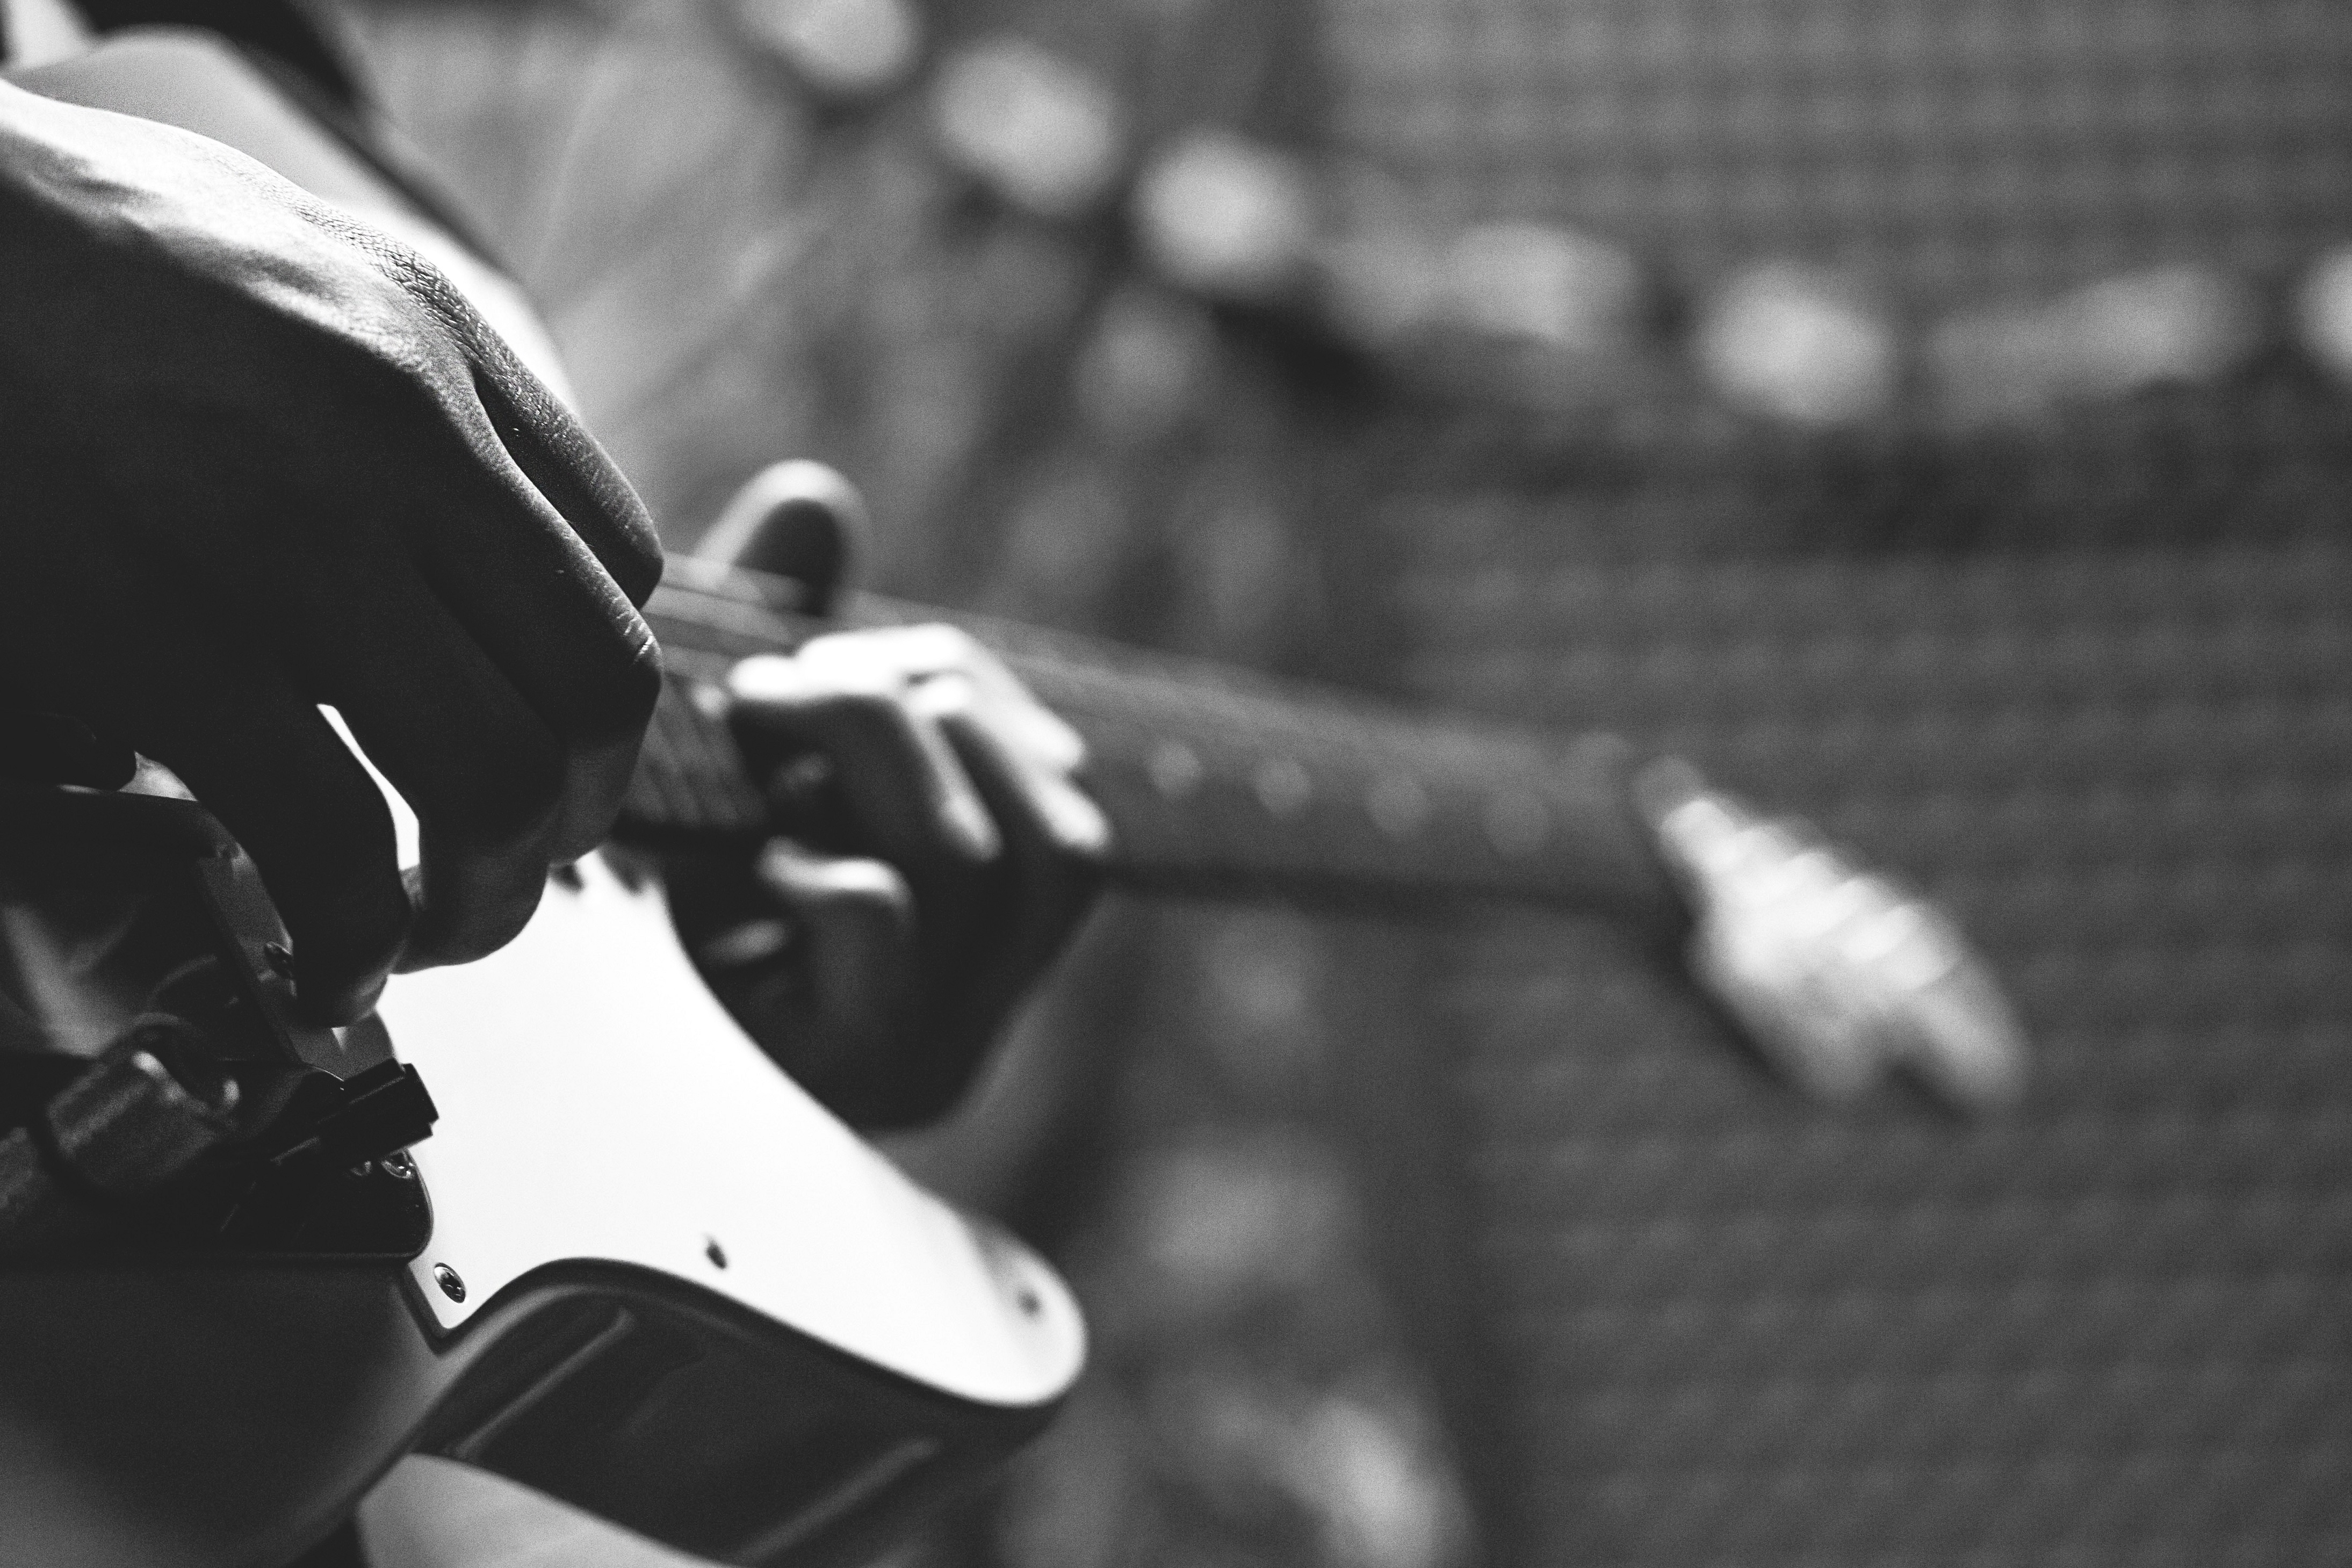
black and white, concert, show, black, monochrome, player, stage, musicians, guitarist, song, firearm, etc, monochrome photography